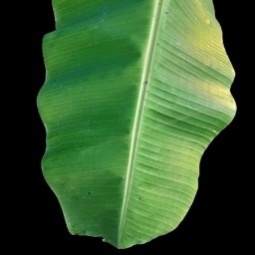
Label: Healthy